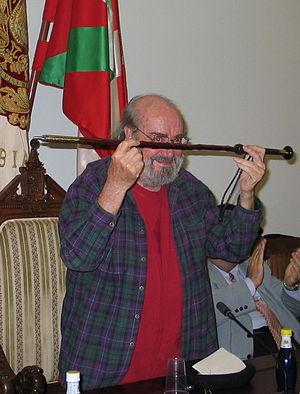
Alfonso Sastre Salvador est un écrivain, dramaturge, essayiste et scénariste espagnol, l'un des principaux représentants de la « Génération de 50 », lauréat du Prix national du théâtre en 1986 et du Prix national de littérature dramatique en 1993. Sa carrière personnelle se caractérise par son engagement politique et social et par la dénonciation du régime franquiste jusqu'à la fin de la dictature. Depuis le début des années 1970, il participe de manière significative au soutien de la gauche nationaliste basque.